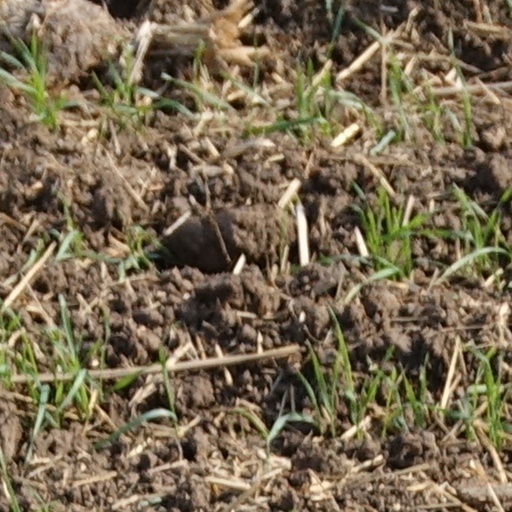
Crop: wheat